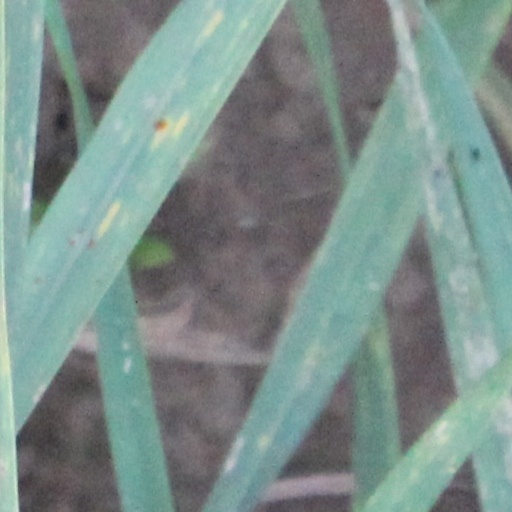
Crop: wheat